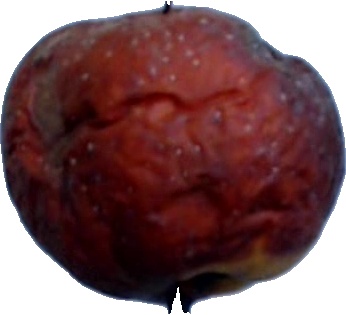
Label: apple_rotten_1